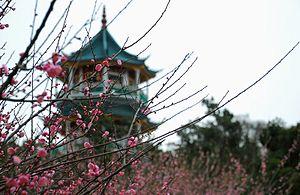
Le district de Binhu est une subdivision administrative de la province du Jiangsu en Chine. Il est placé sous la juridiction de la ville-préfecture de Wuxi.